Winchell Trail

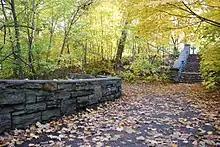
Winchell Trail entrance, October 2017

The Dakota people have lived along the shores of the Upper Mississippi River for many centuries. Winchell Trail may follow a path they created in the area. Residents and visitors who hike the trail experience what a native oak savanna looked like before European-American settlement.